Sojourner (rover)

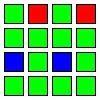
Pixel map of the color camera

Both front cameras were coupled with five laser stripe projectors that enabled stereoscopic images to be taken along with measurements for hazard detection in the rover's path. The optics consisted of a window, lens, and field flattener. The window was made of sapphire while the lens objective and flattener were made of zinc selenide.